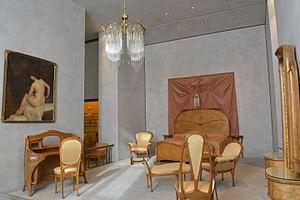
Mobilier provenant de la Chambre à coucher de l'Hôtel Guimard, reconstitué au Musée des Beaux-Arts de Lyon
Le mobilier de la chambre de Mᵐᵉ Guimard est un ensemble de meuble de style Art nouveau réalisé à partir de 1909 par l'architecte lyonnais Hector Guimard, et aujourd'hui conservé au musée des Beaux-Arts de Lyon.